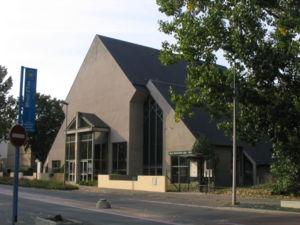
Savigny-le-Temple est une commune française, située dans le département de Seine-et-Marne en région Île-de-France. Village rural à l'origine, cette commune a fait partie de la ville nouvelle de Sénart, et connaît alors une hausse spectaculaire de sa population.